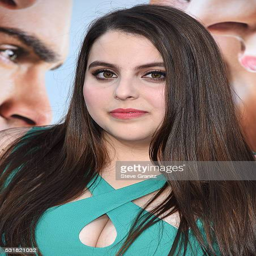
person arrives at the premiere